Greenbush Line

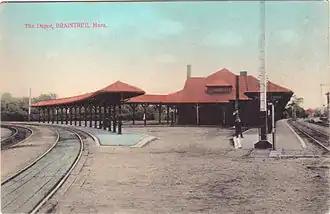
Former Braintree station, where the South Shore (left) separated from the Old Colony. The modern Braintree station is located a mile to the south along the Old Colony mainline.

Before passenger train service stopped in 1959, commuter trains had been using parts of the Greenbush line for over 100 years. Train service was first started by the South Shore Railroad which was chartered in March 1846 to build a branch off the Old Colony Railroad at Braintree. It opened to Cohasset on January 1, 1849, running three round trips per day with Old Colony equipment. The South Shore separated from the Old Colony in 1854. The Old Colony-backed Duxbury and Cohasset Railroad, chartered in 1867, opened to South Duxbury in 1871 and to a junction with the Old Colony at Kingston in 1874. After an economic collapse in the 1870s, the Old Colony acquired the South Shore in 1877 and the Duxbury and Cohasset in 1878 and combined them as the South Shore Line.